No. 112 Squadron RAF

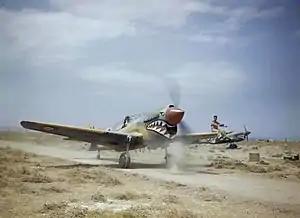
1943. A Curtiss P-40/Kittyhawk Mark III of No. 112 Squadron, Royal Air Force taxiing through the scrub at Medenine, Tunisia. The ground crewman on the wing is directing the pilot, whose view ahead is hindered by the aircraft's nose. The squadron was the first Allied unit to use the "shark mouth" marking on the P-40, in mid-1941.

The squadron was re-formed 16 May 1939, on board the aircraft carrier for service in Egypt. It was based initially at RAF Helwan at Helwan, Cairo Governorate. On 26 May, "B" Flight was detached and sent to Sudan. The squadron did not receive its aircraft, obsolescent Gloster Gladiator biplane fighters, until June. After Italy entered the war on 10 June 1940, the squadron was soon in action, defending Egypt from Italian bombers. "B" Flight became part of No. 14 Squadron RAF on 30 June.